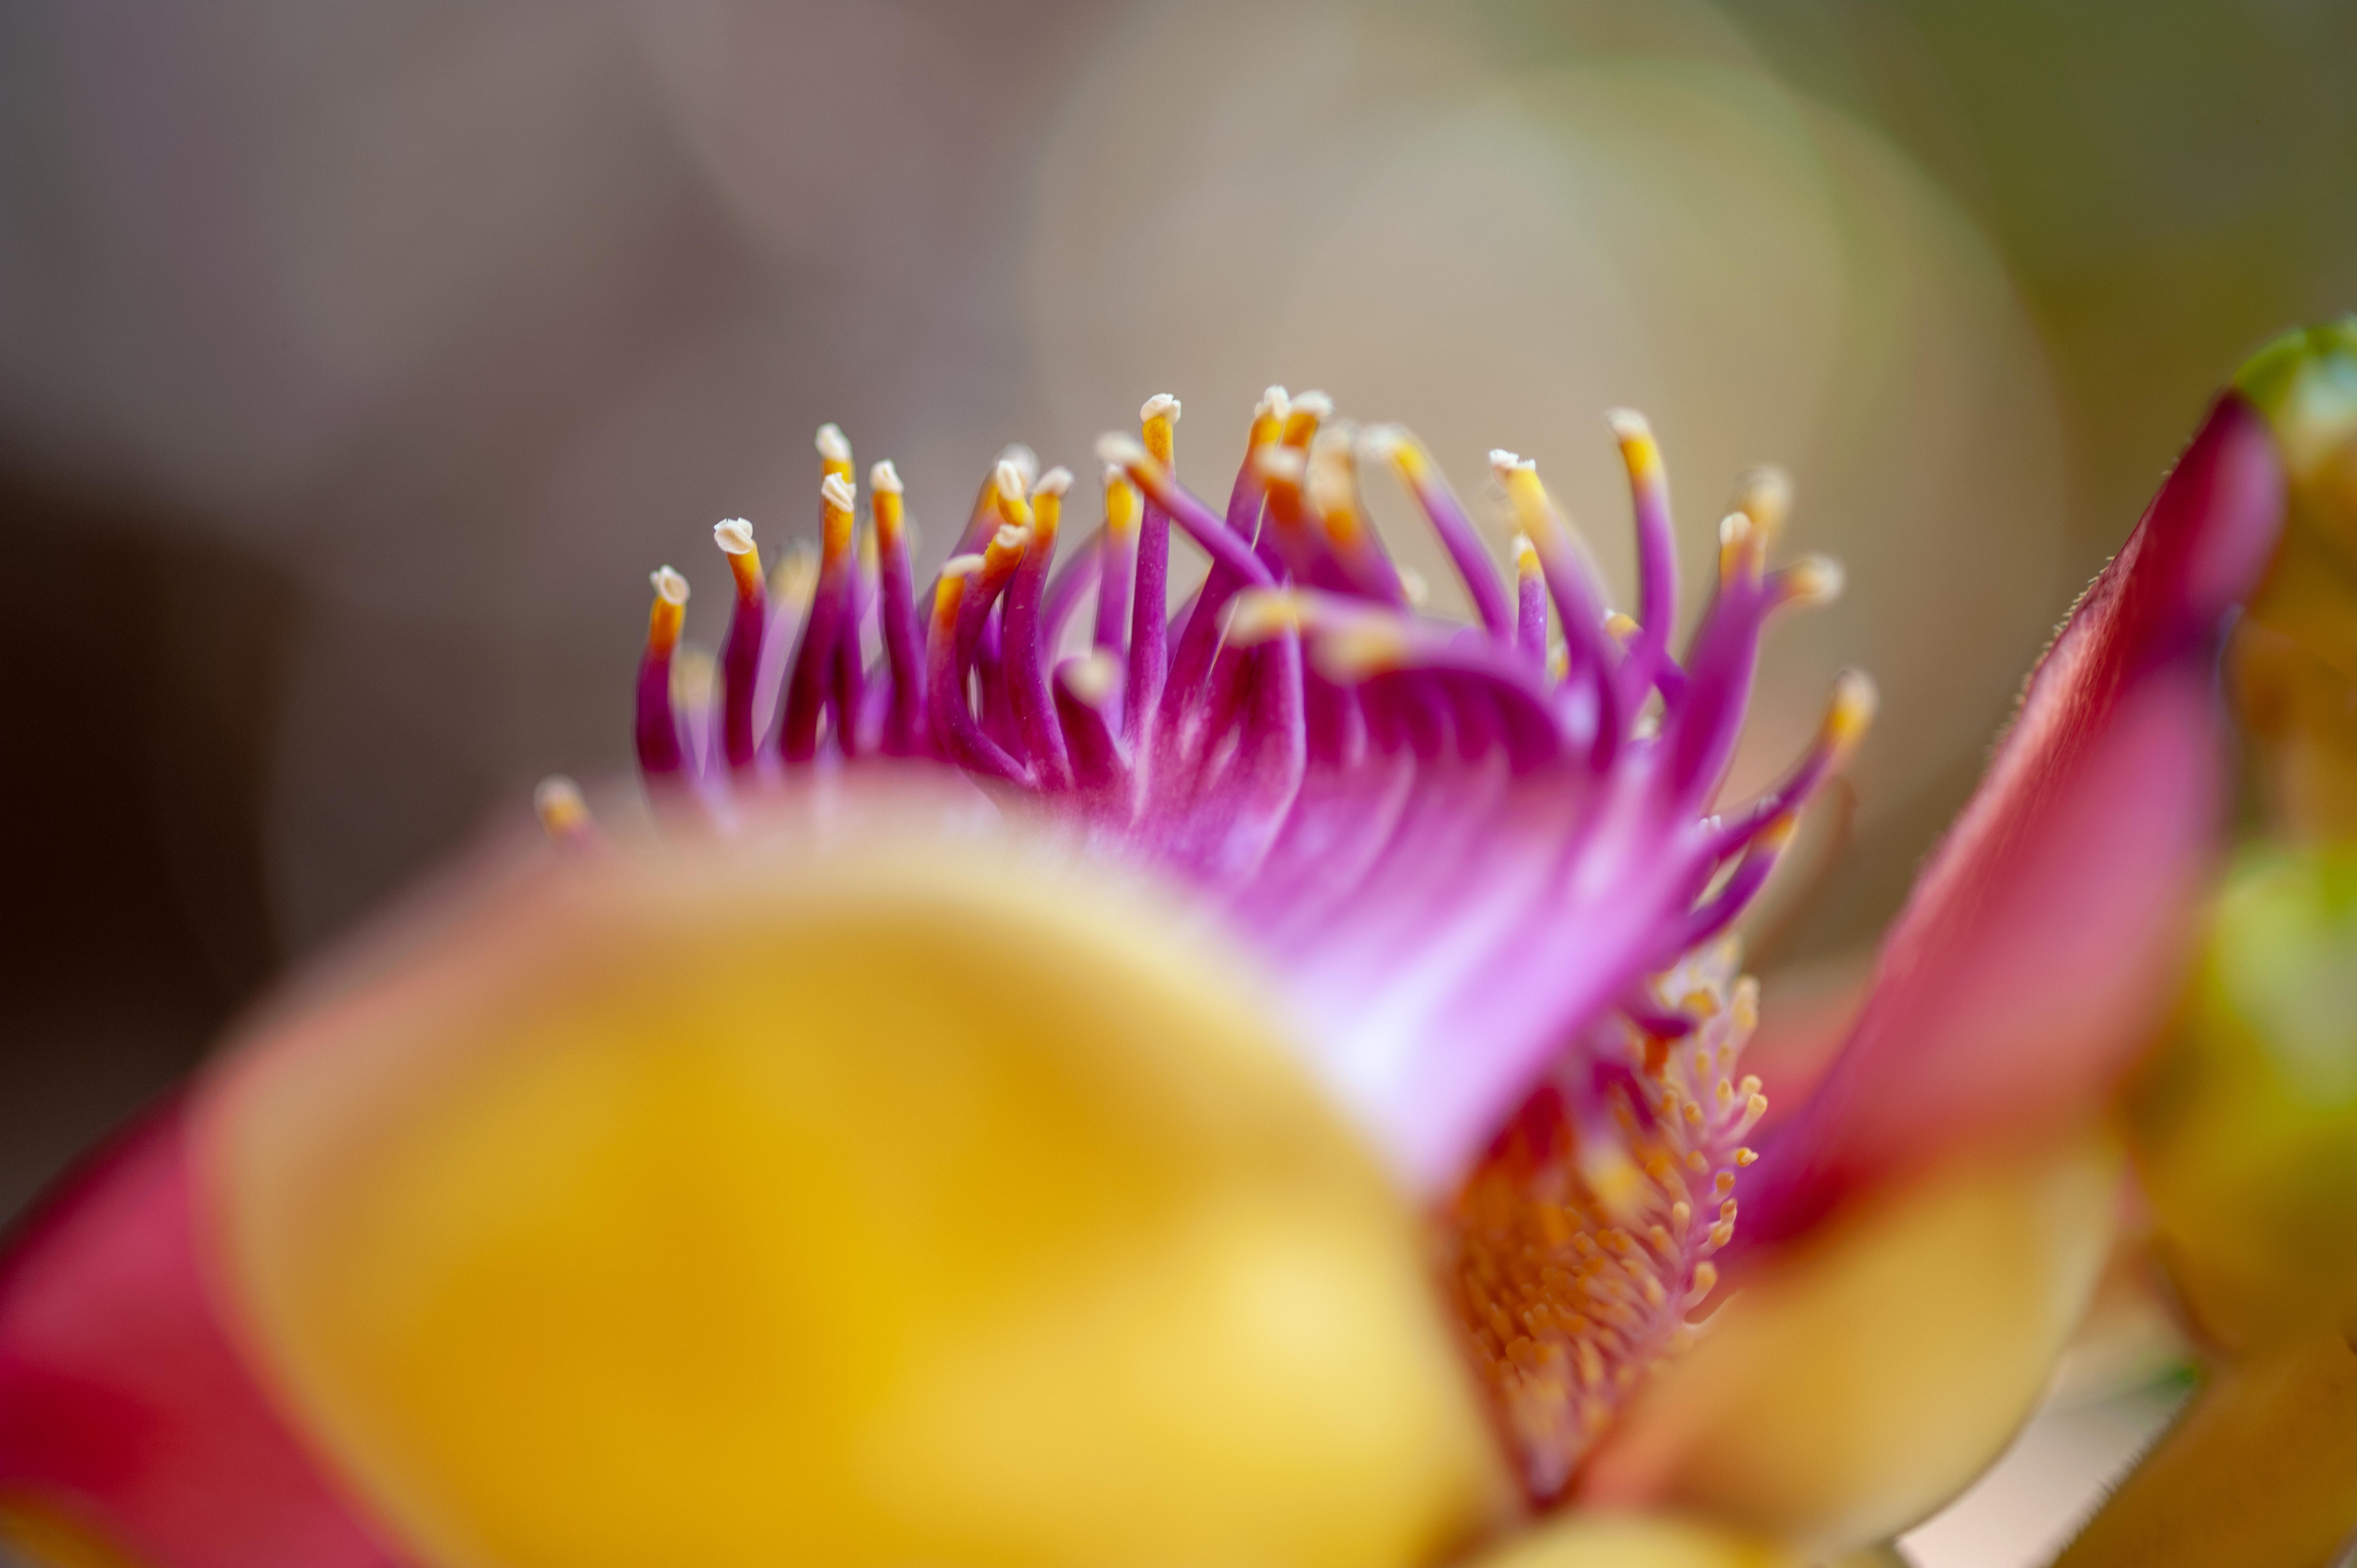
flower, petal, close up, plant, flowering plant, macro photography, lecythidaceae, water lily, passion flower, pollen, aquatic plant, passion flower family, couroupita, wildflower